Dark skin

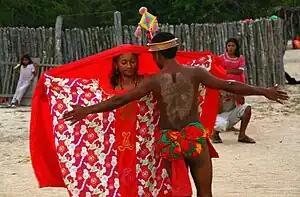
A dark-skinned Wayuu couple from Colombia. Many other Indigenous peoples of tropical or subtropical areas of the Americas have dark skin.

Relatively dark skin remains among the Inuit and other Arctic populations. A combination of protein-heavy diets and summer snow reflection have been speculated as favouring the retention of pigmented skin.